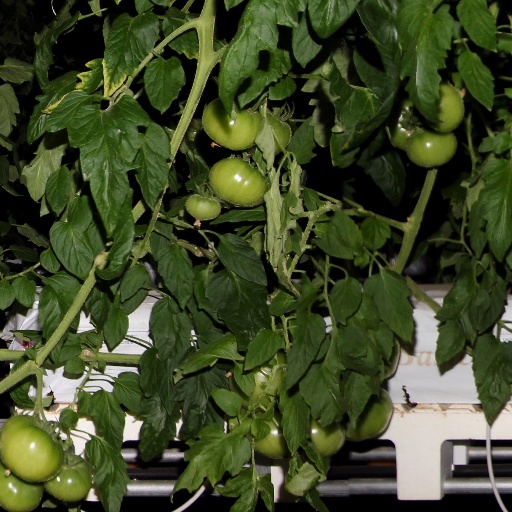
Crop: tomato